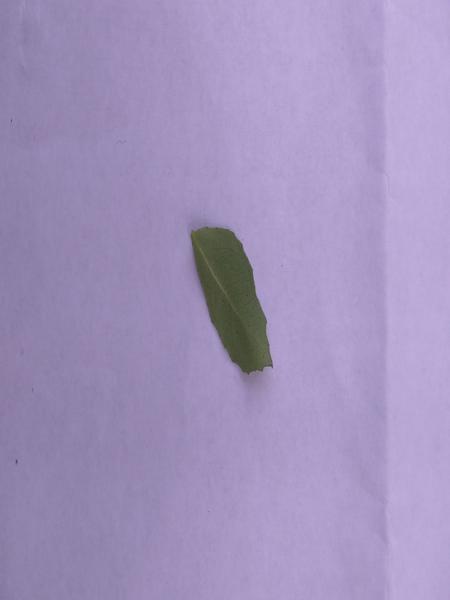
Plant: Curry